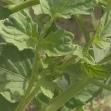
Crop: Tomato
Condition: virosis-d